Fox School of Business and Management

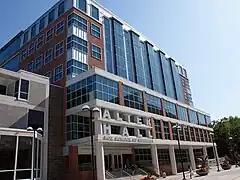
Alter Hall on Montgomery Avenue and 13th Street

The Richard J. Fox School of Business and Management is the business school of Temple University. Located in Philadelphia, the Fox School offers several Master of Business Administration programs (full-time MBA, part-time MBA, international MBA, executive MBA and online MBA); several other master's degree programs; and several Ph.D. programs, including in accountancy, finance, marketing, international business, entrepreneurship, management of information systems, risk management and insurance, strategic management, and tourism/sports. The school has some 6,500 students, 155 full-time faculty, and over 42,000 graduates, of which about two-thirds live and work in the Philadelphia metropolitan area. It is the largest business school in the Philadelphia region and one of the largest in the world.